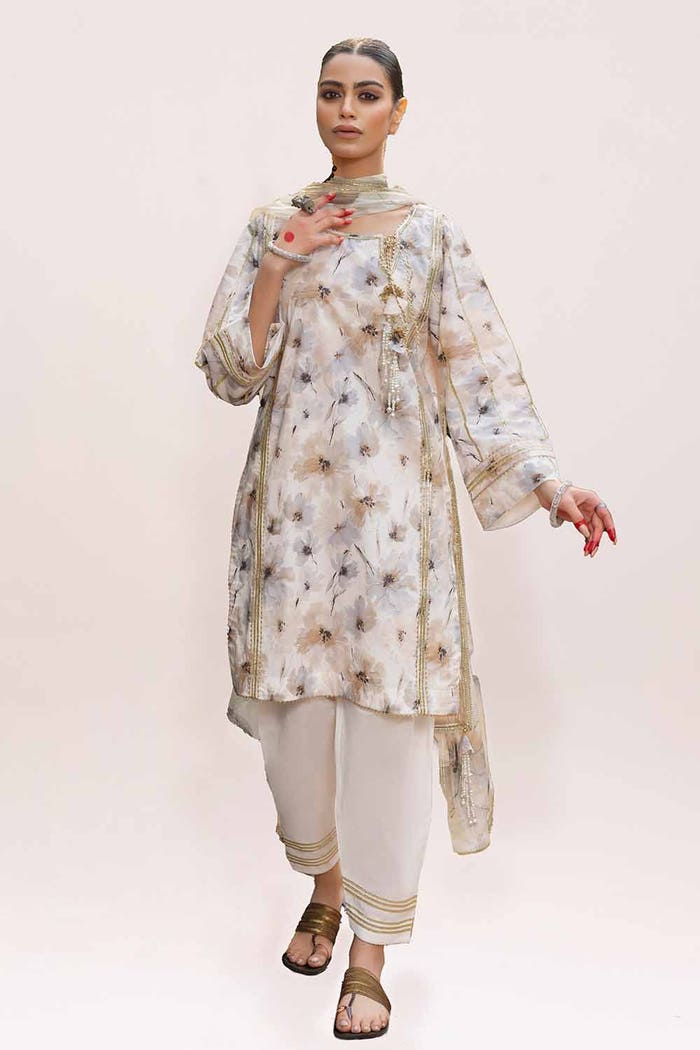
beige multi floral print cotton tunic top